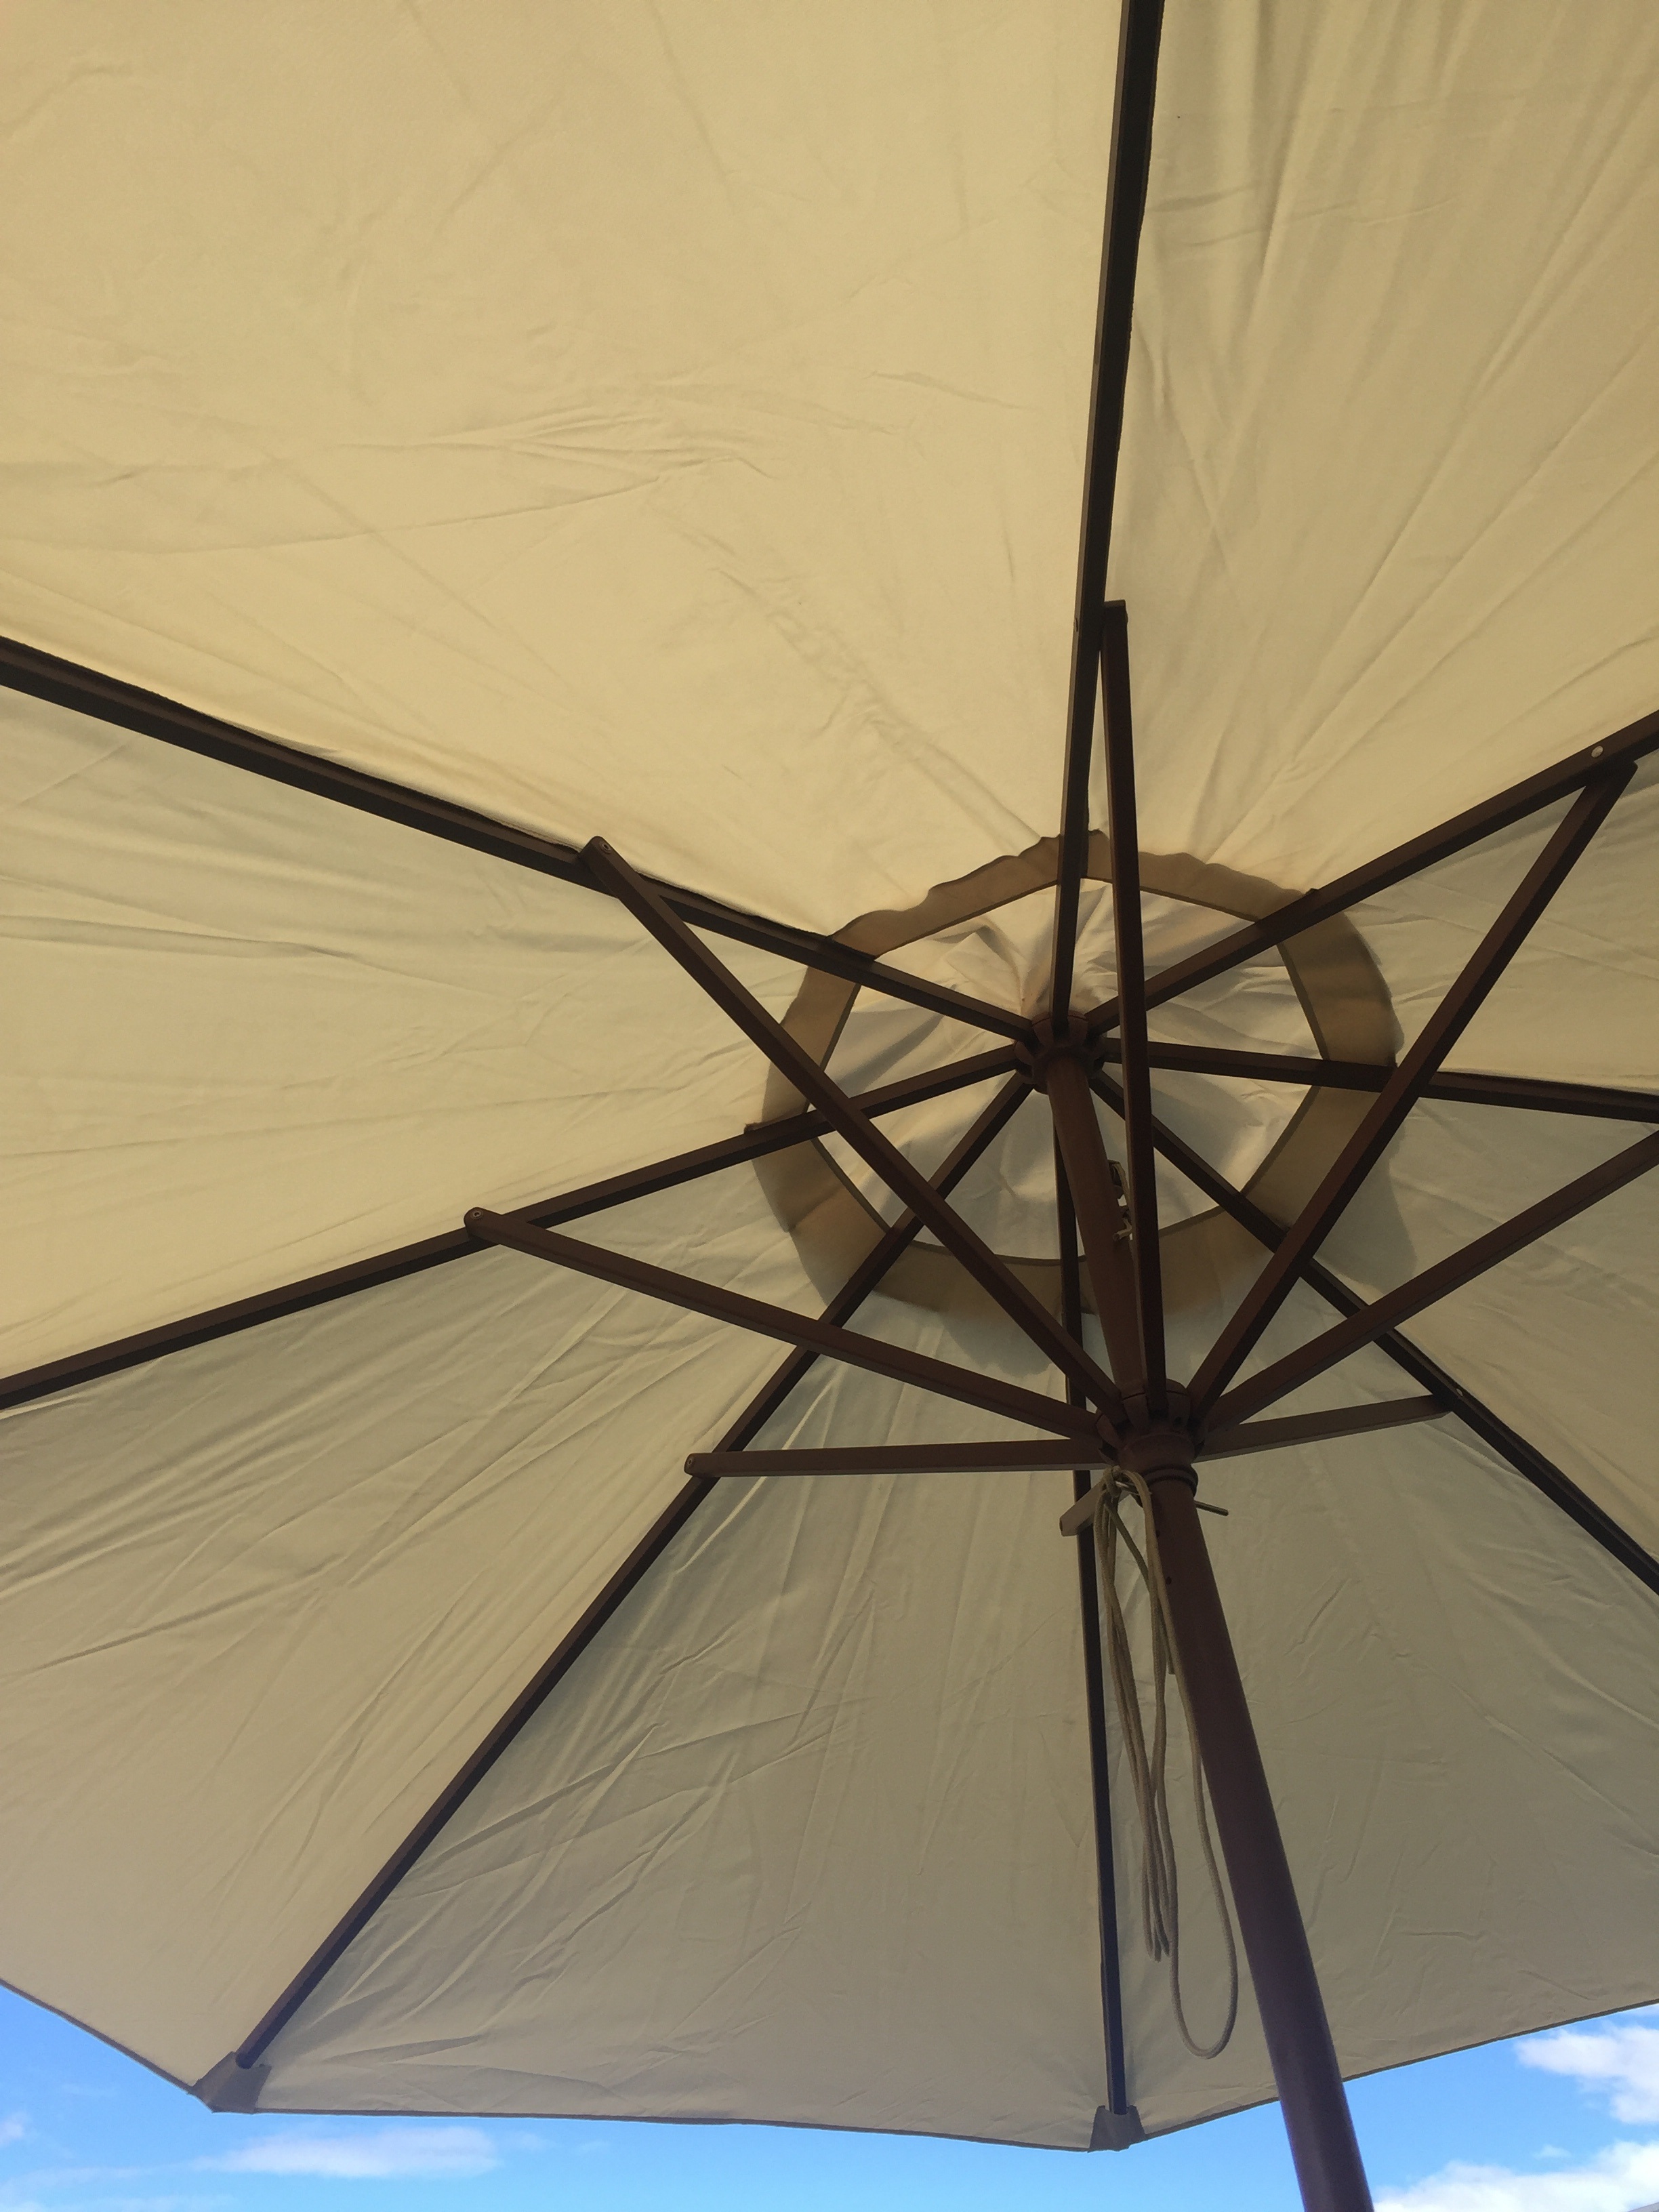
wing, wheel, summer, line, mast, umbrella, circle, symmetry, shape, underside, fashion accessory